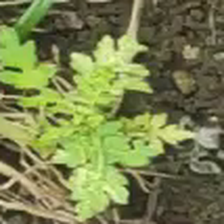
Weed species: Gajar_gavat_(Parthenium hysterophorus)